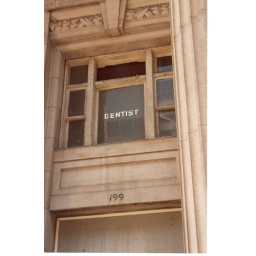
A window in an long abandoned building near Queen and Yonge